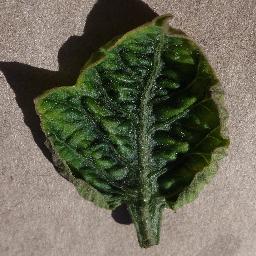
Label: Tomato___Tomato_Yellow_Leaf_Curl_Virus